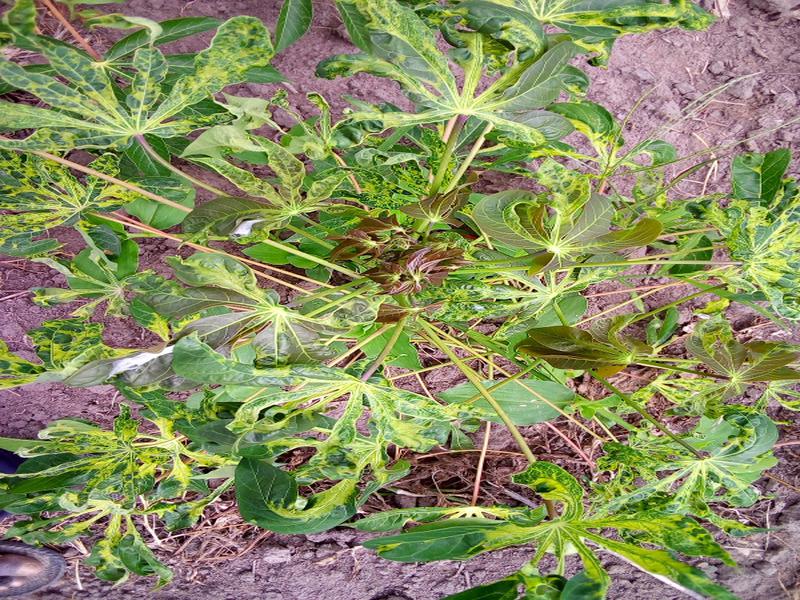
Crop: cassava
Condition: mosaic_disease